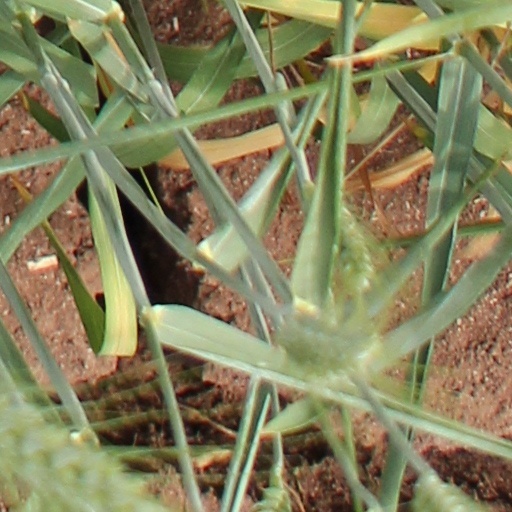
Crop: wheat